Question: Please indicate a possible affordance area of the bottle that can be used for opening by twisting
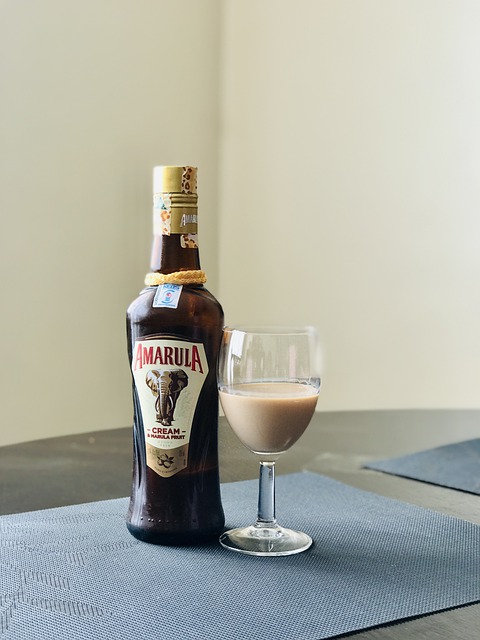
Answer: [146, 163, 201.789, 239.719]